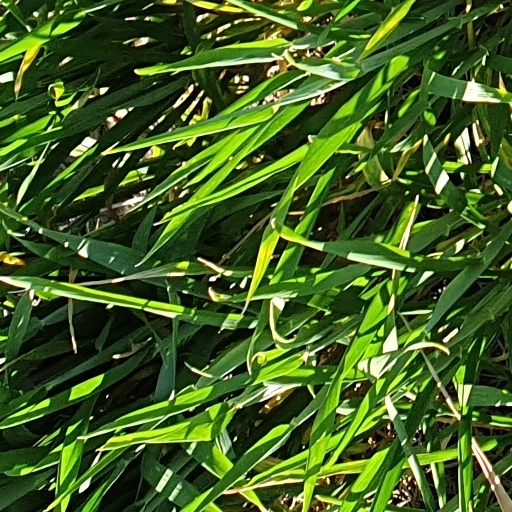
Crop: wheat